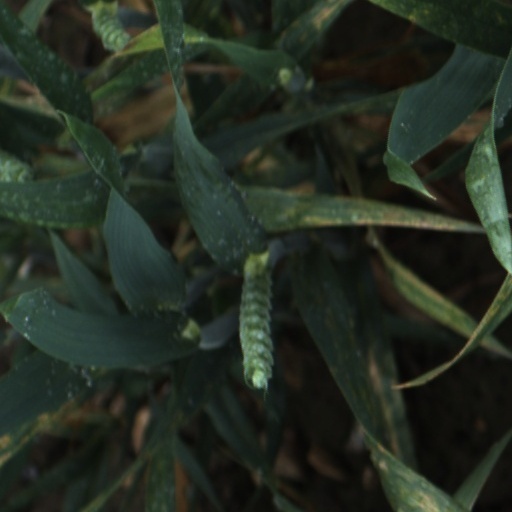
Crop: wheat